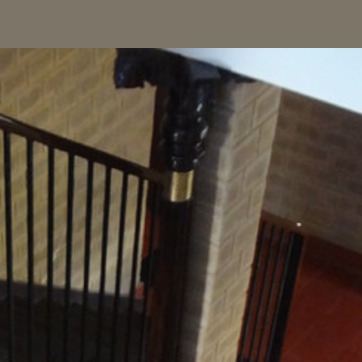
Material: metal